Oregon Pioneer

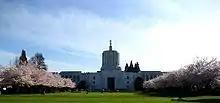
The statue on top of the state capitol

The statue sits above the ground on top of the Capitol's rotunda. It can be reached by a 121-step spiral staircase that starts on the building's fourth floor. The pioneer is tall and sits on a tall marble base. The head measures six feet ten inches in circumference. Hollow inside, the bronze artwork weighs with a gold leaf finish. The gold leaf is 23K gold and must be refurbished every so often due to physical abrasion from dust (and scratches from bird claws).